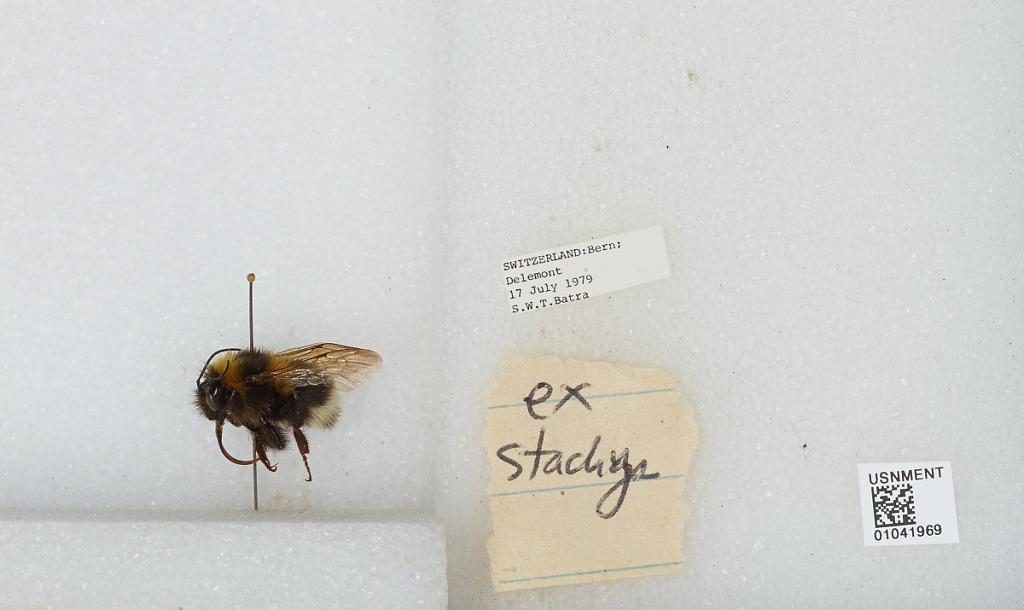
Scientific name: Bombus sp.
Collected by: S. Batra
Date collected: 1979-7-17
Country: Switzerland
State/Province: Jura
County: Delemont
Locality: Delemont
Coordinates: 47.3643, 7.34529